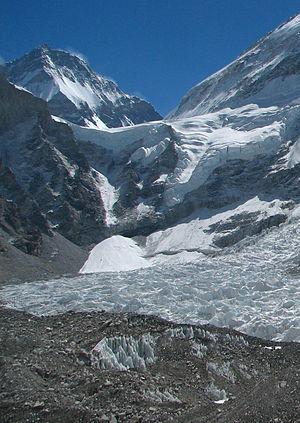
Le Lho La est un col dans l'Himalaya entre le Népal et la Chine.